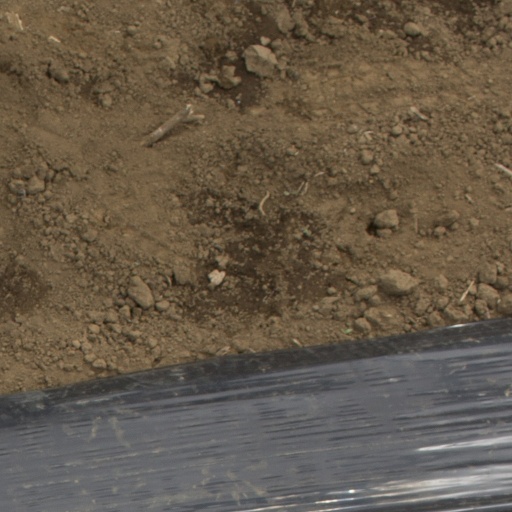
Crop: Jerusalem artichoke